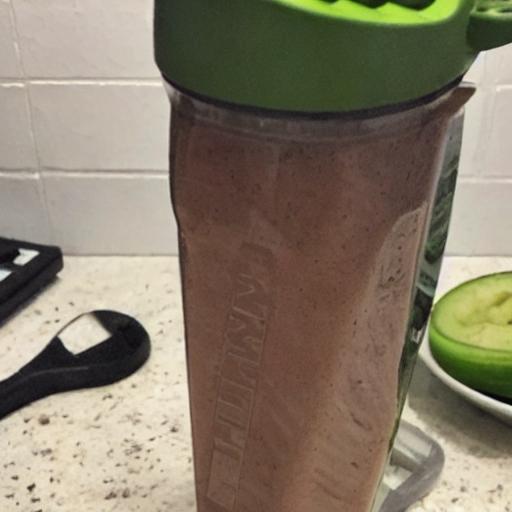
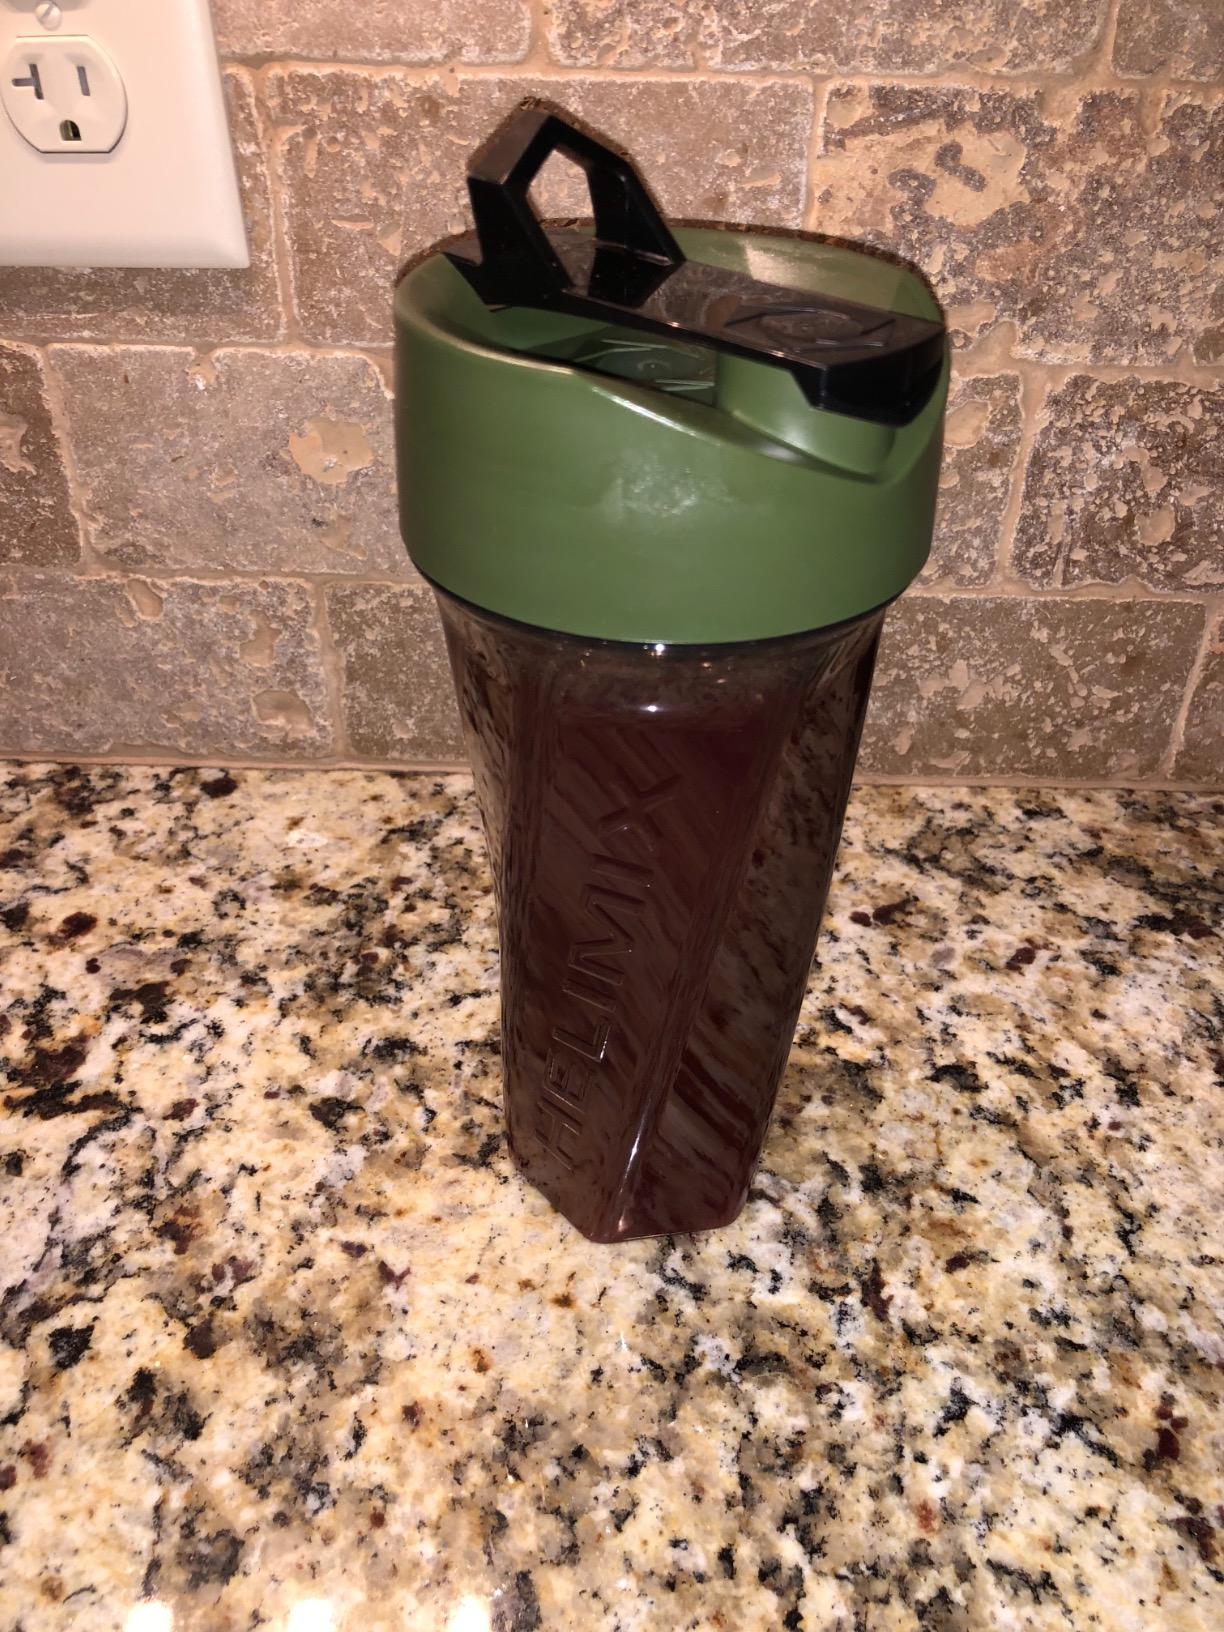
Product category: items_blender
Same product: no